Chechen–Russian conflict

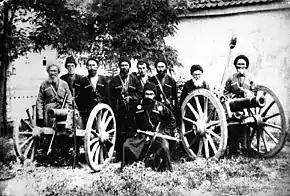
Chechen artillerymen in 1885

During the Crimean War of 1853–1856, the Chechens supported the Ottoman Empire against Russia. However, internal tribal conflicts weakened Shamil and he was captured in 1859. The war formally ended in 1862 when Russia promised autonomy for Chechnya and other Caucasian ethnic groups. However, Chechnya and the surrounding region, including northern Dagestan, were incorporated into the Russian Empire as the Terek Oblast. Some Chechens have perceived Shamil's surrender as a betrayal, thus creating friction between Dagestanis and Chechens in this conflict, with the Dagestanis being frequently accused by Chechens as Russian collaborators.